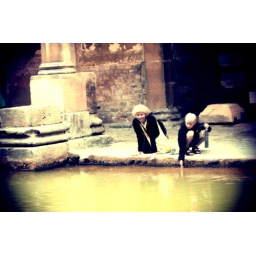
I caught this mother &amp;amp; son playing in the bath water